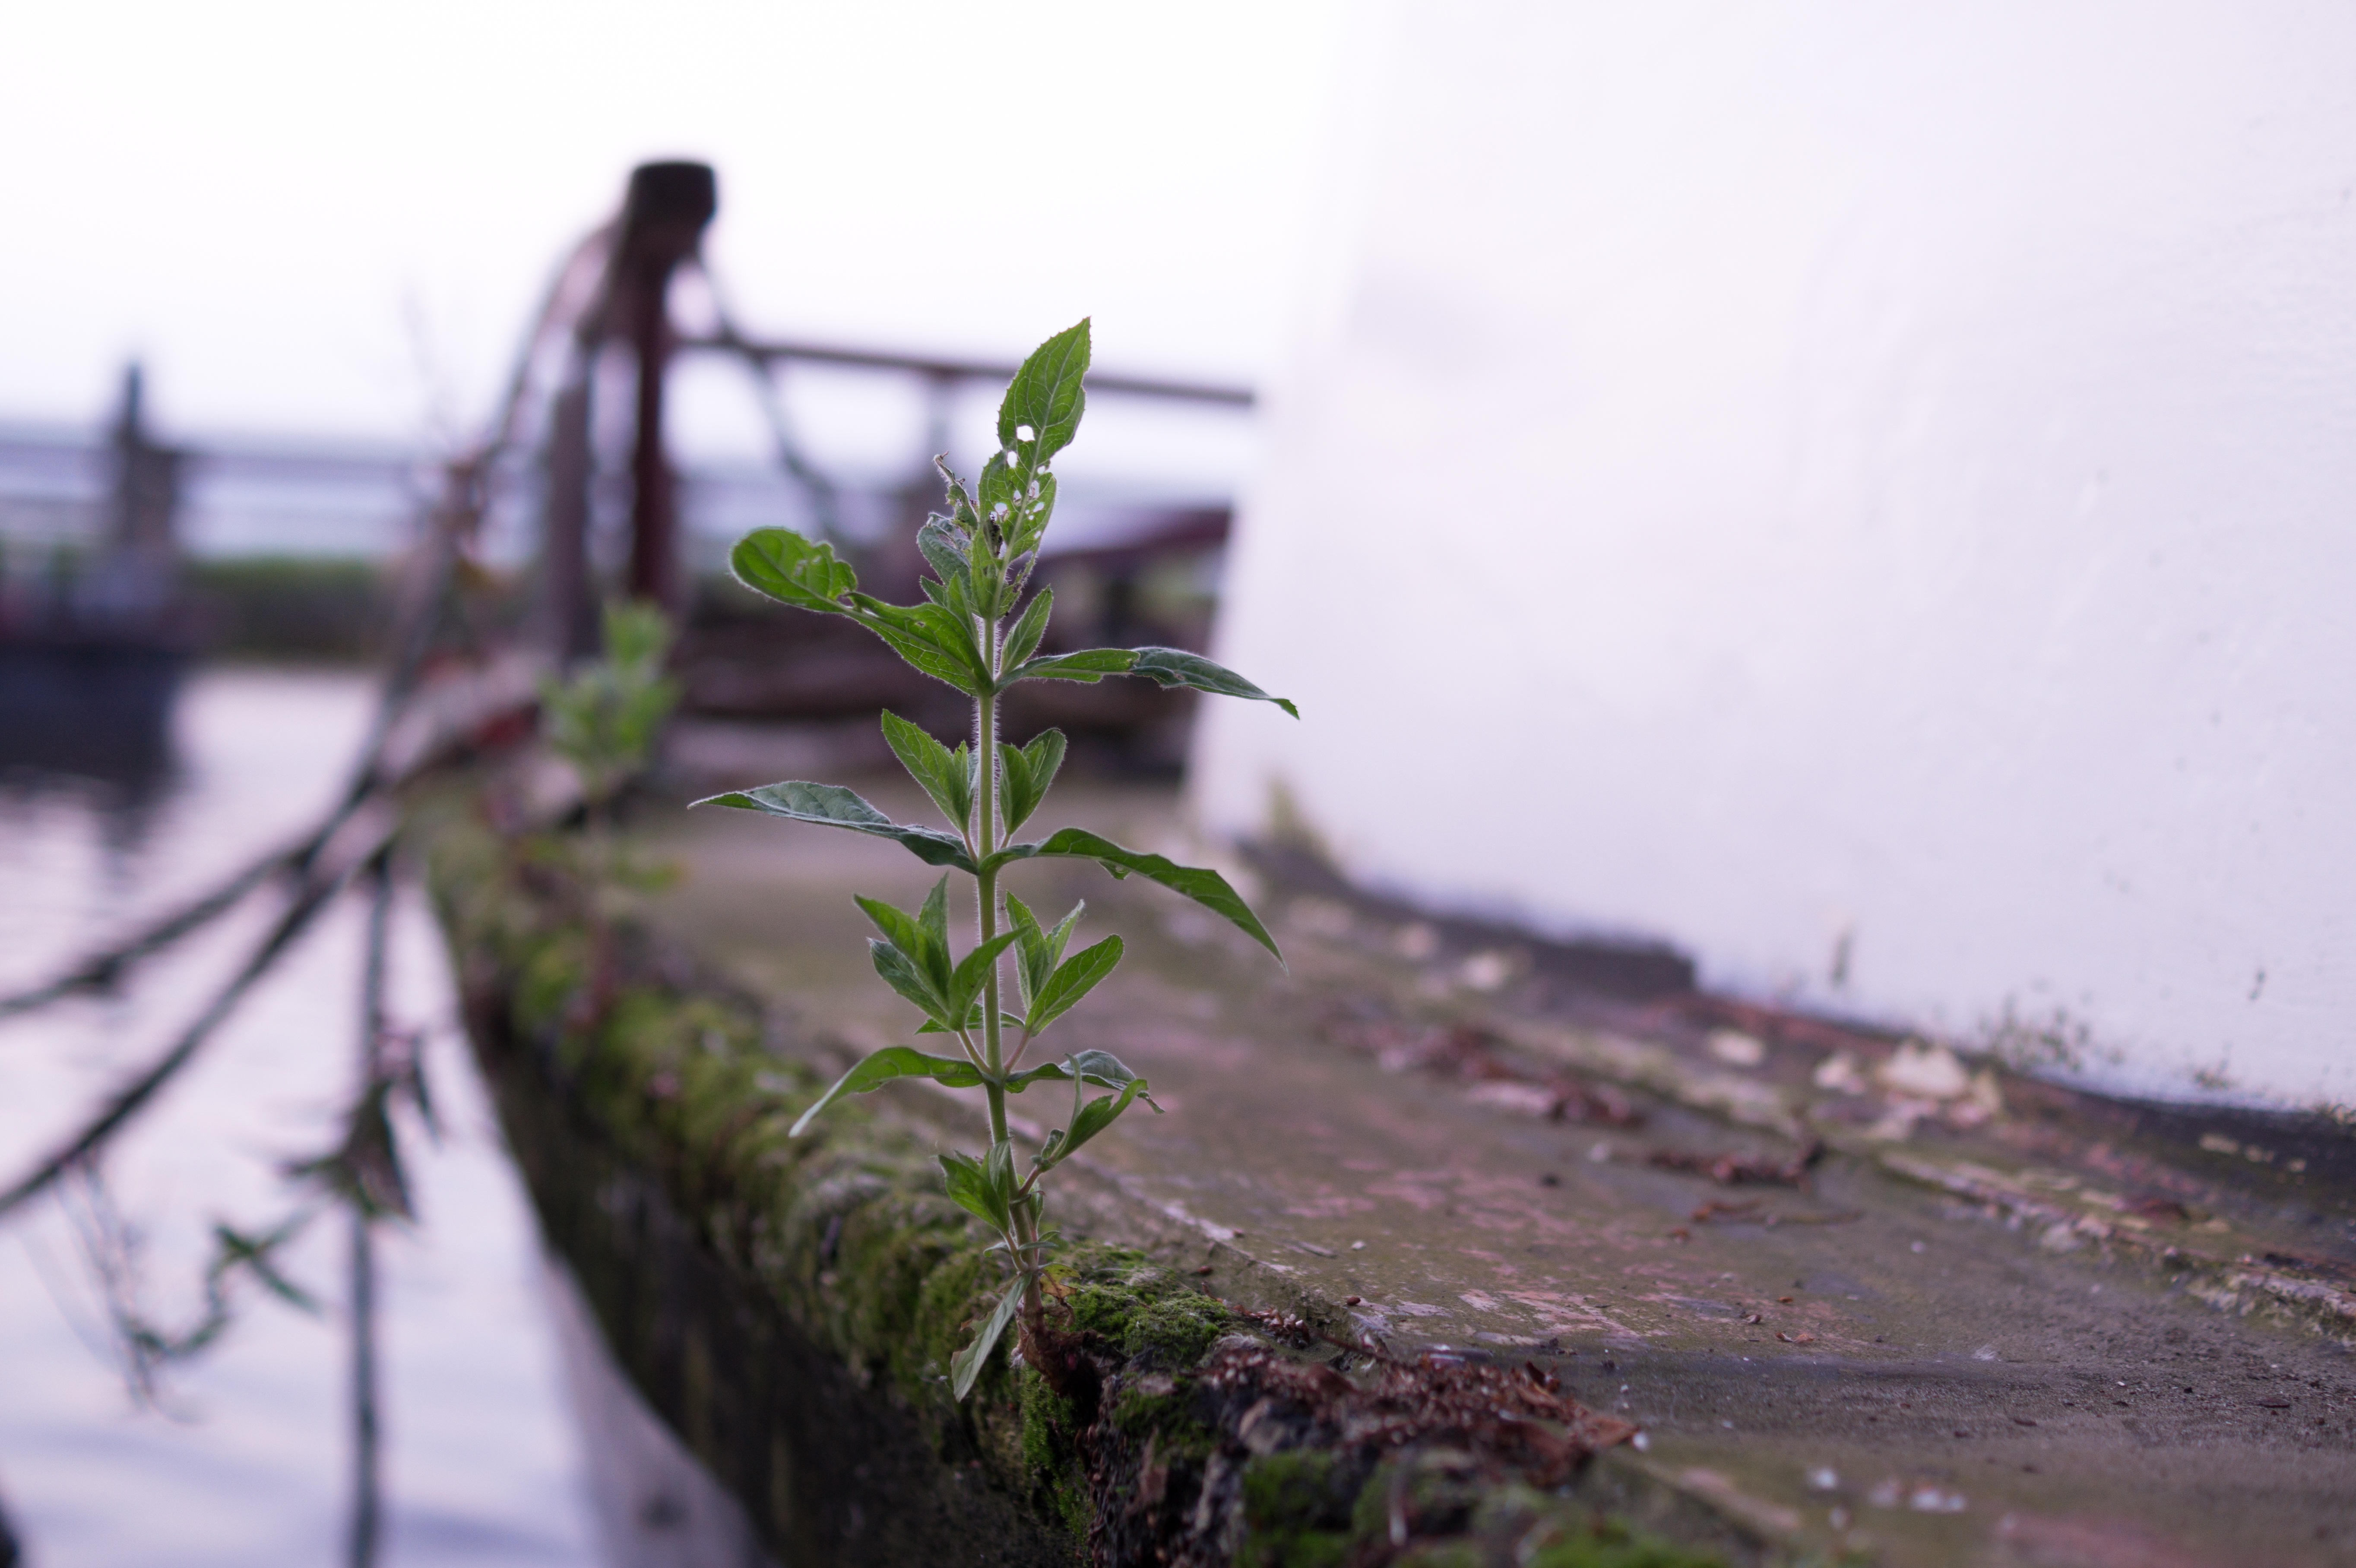
tree, water, nature, grass, branch, snow, winter, plant, boat, morning, leaf, flower, ship, rust, green, weather, broken, harbor, abandoned, environmental, junk, flora, season, nautical, vegetation, wreck, scrap, salvage